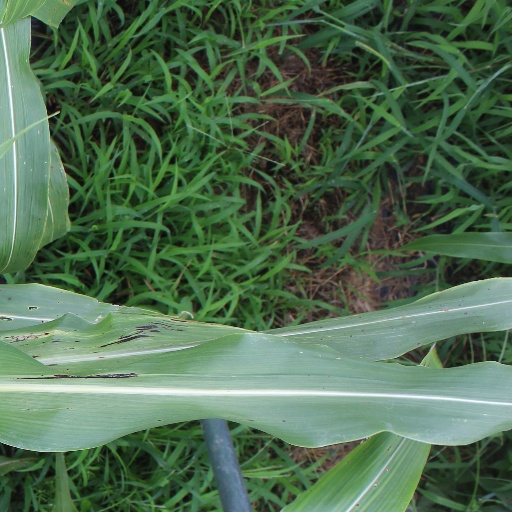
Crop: sorghum